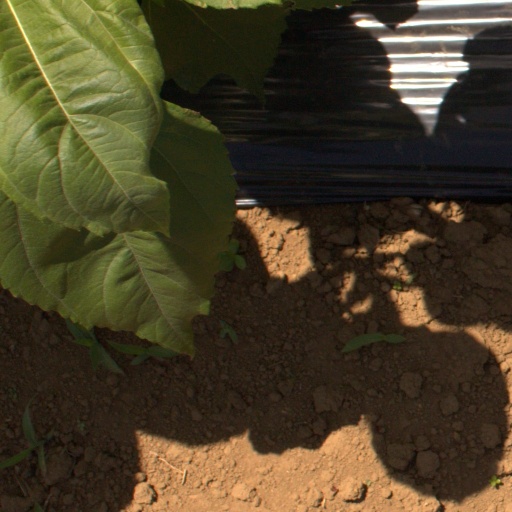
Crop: Jerusalem artichoke